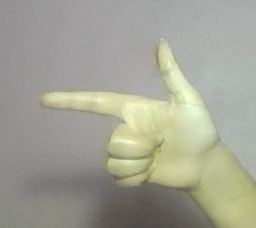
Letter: yaa